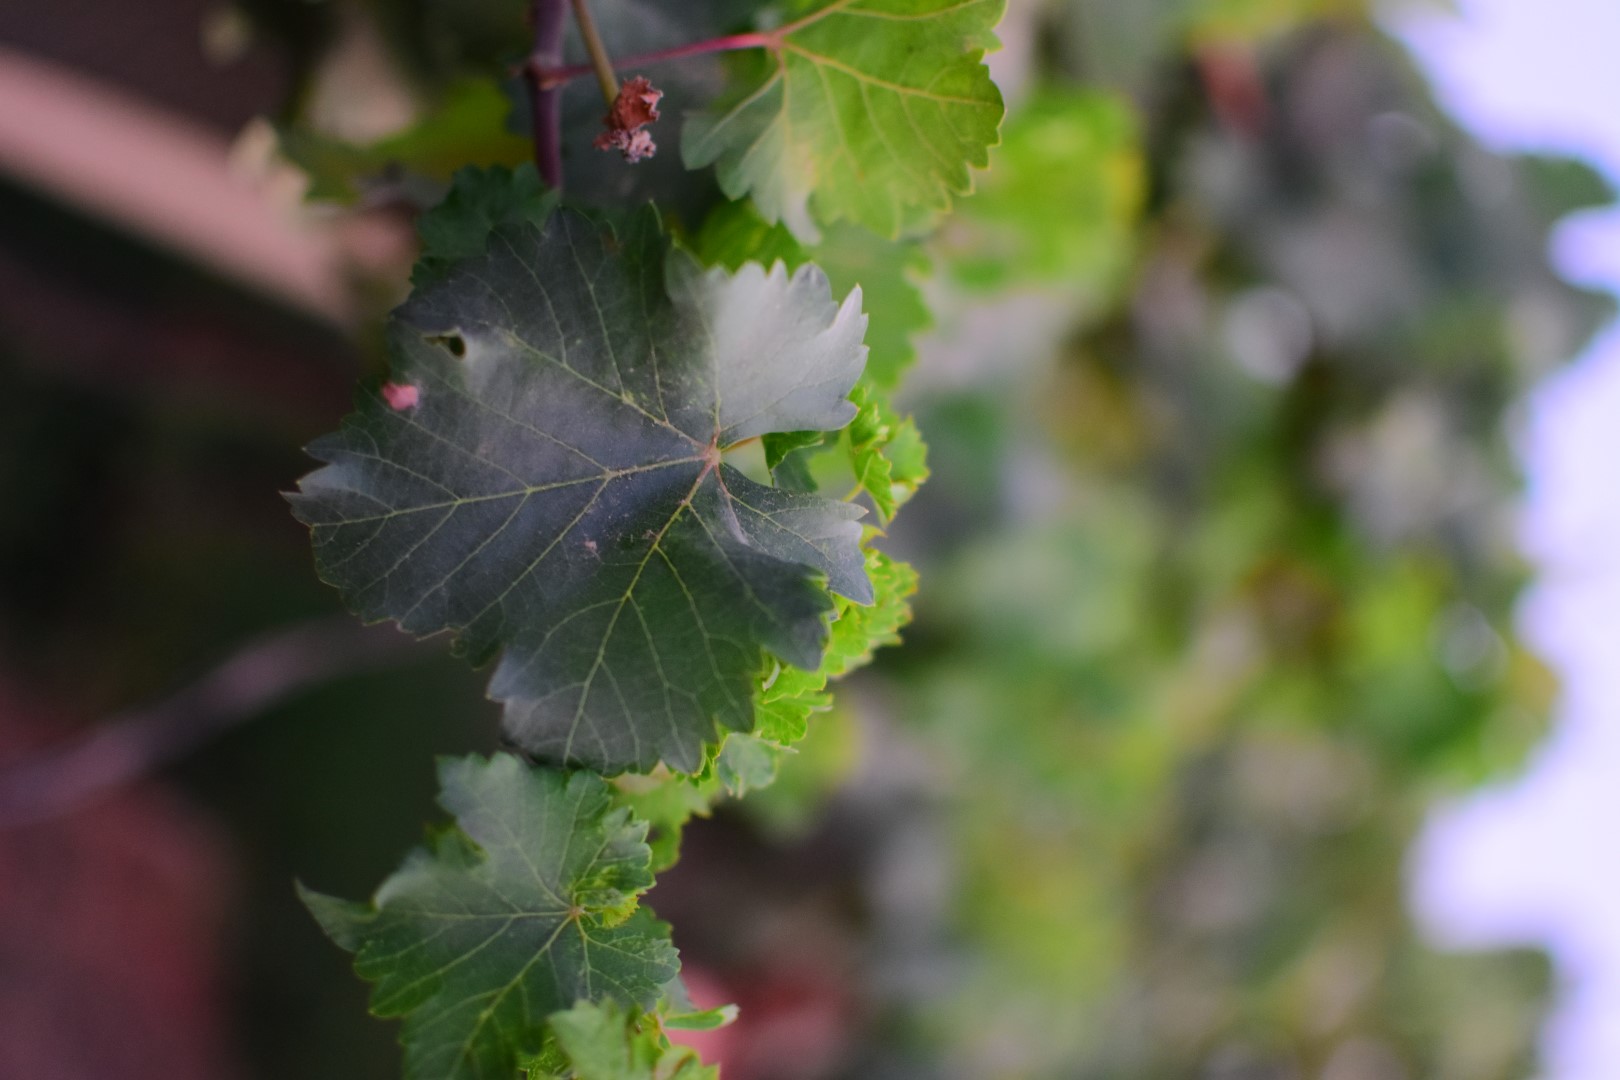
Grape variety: Shdah